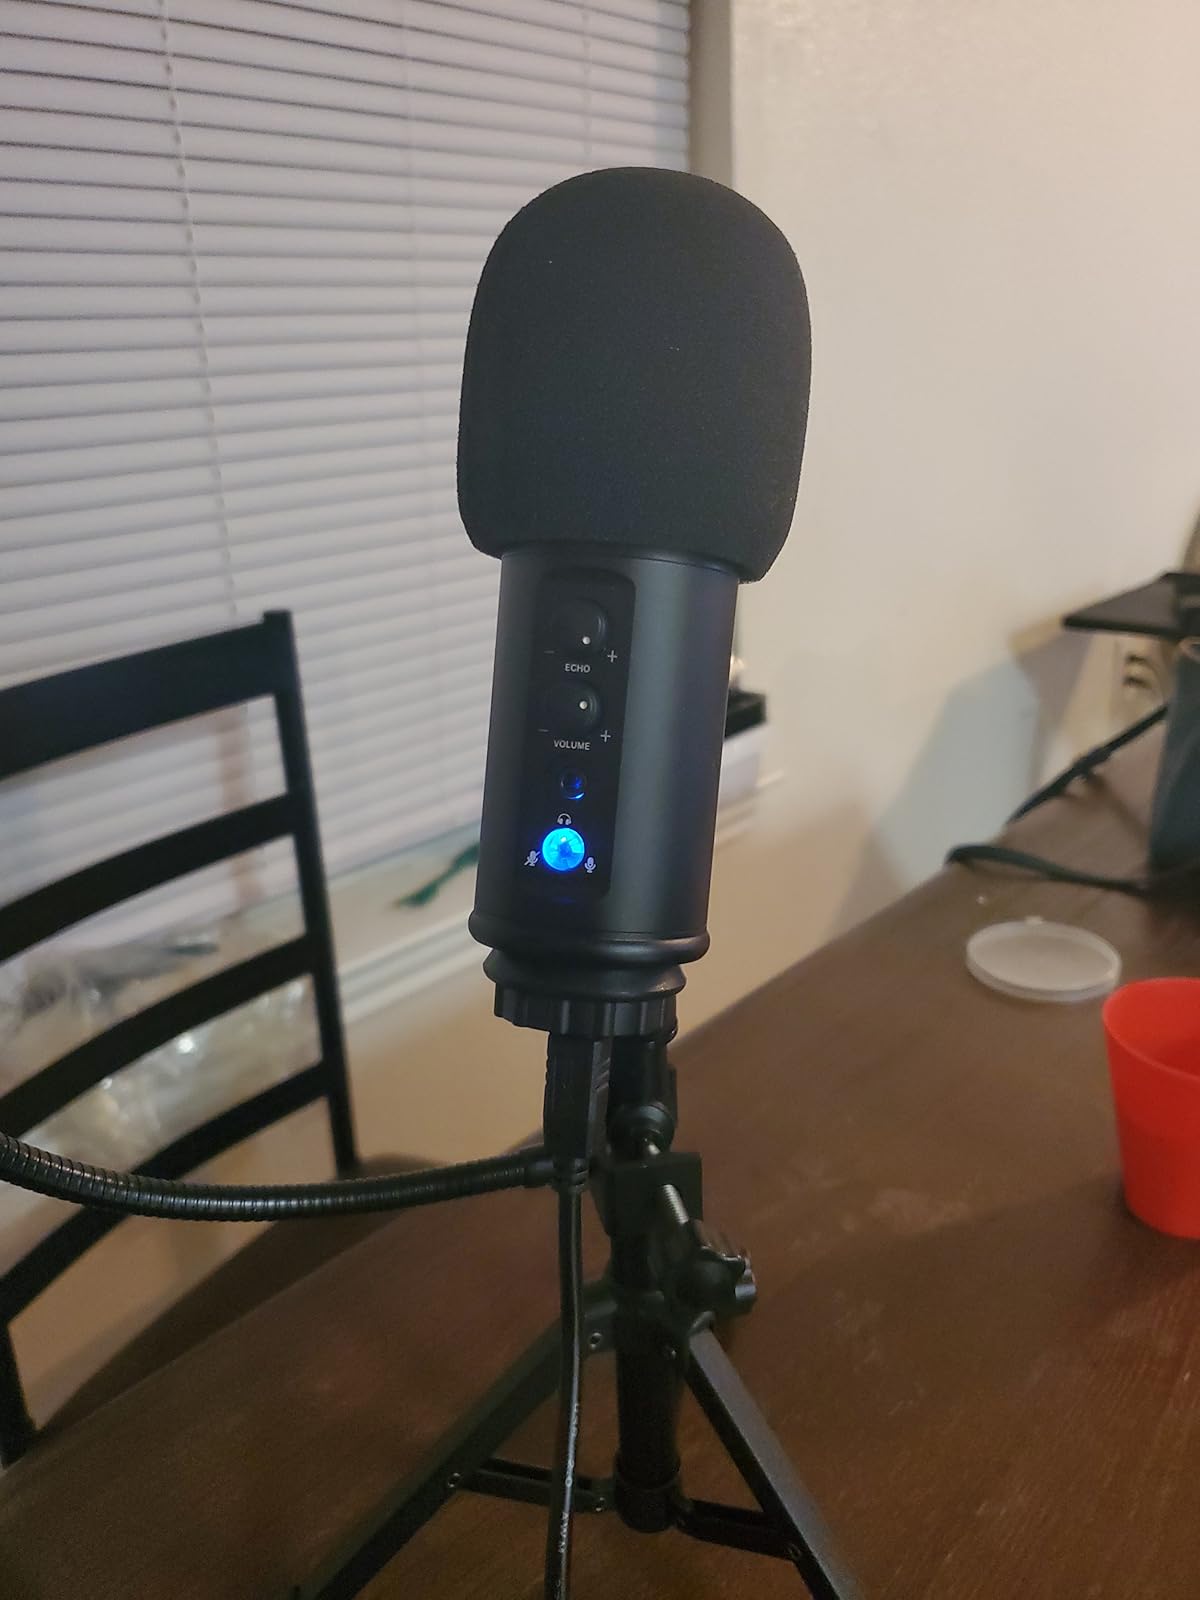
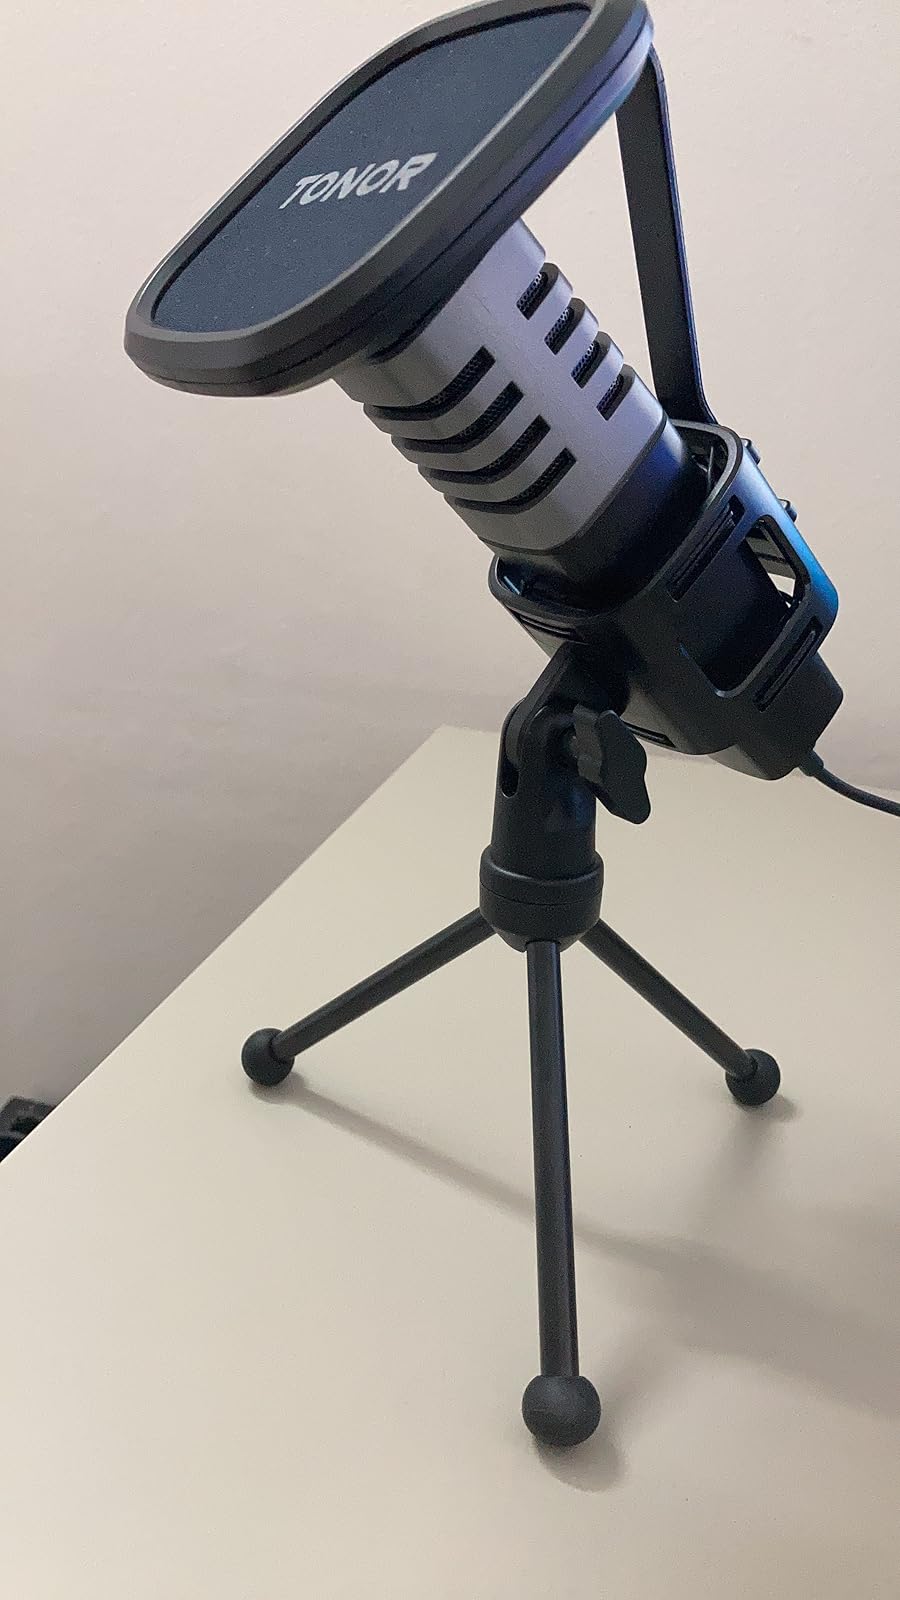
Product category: microphone
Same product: no